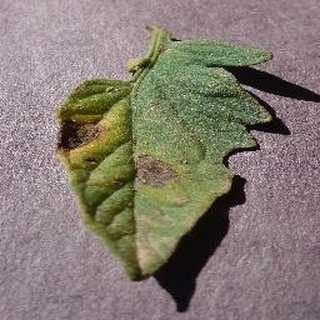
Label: tomato_early_blight